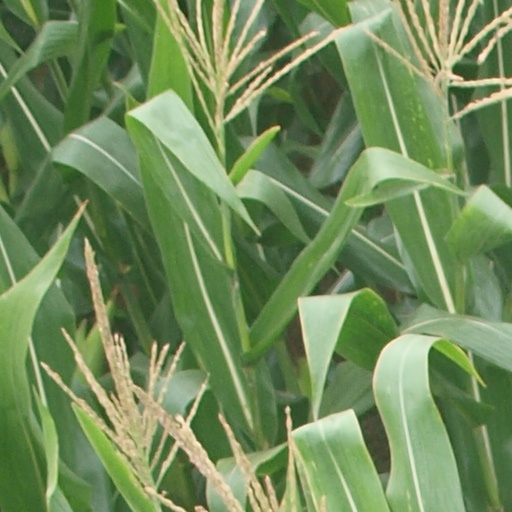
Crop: maize; corn